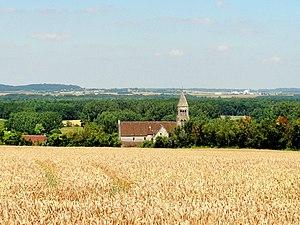
Vue depuis le sud.
L'église Saint-Gervais est une église catholique située à Pontpoint, en France. Sa partie la plus ancienne, le clocher roman, remonte au dernier quart du XIᵉ siècle. La nef et ses bas-côtés sont remplacés une première fois pendant le second quart du XIIᵉ siècle. Puis à partir de 1170 environ, commence la transformation gothique de l'église avec la construction d'un nouveau transept et d'un nouveau chœur, qui représente un spécimen précoce du chevet à pans coupés, même si la forme en hémicycle ressort de l'extérieur. La nef est reprise en sous-œuvre peu de temps après, en remplaçant les grandes arcades romanes par des arcades gothiques retombant sur les chapiteaux de piliers cylindriques isolés. Alors que le transept et le chœur sont voûtés d'ogives dès l'origine, la nef et les bas-côtés restent simplement charpentés. Au début du XIVᵉ siècle toutefois, la partie postérieure du bas-côté sud est remplacé par une nouvelle chapelle de quatre travées, et au XVIᵉ siècle, une opération similaire est menée au nord, avec l'adjonction d'une chapelle de deux travées dans le style gothique flamboyant.